Gachedili Canyon Natural Monument

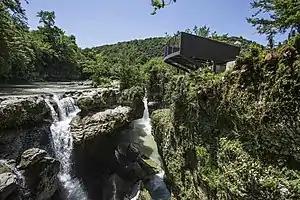
Gachedili Waterfall and viewing platform.

From the canyon visitor center, the 700 m long stone-paved tourist route has two bridges that lead to three canyon viewing platforms and to the historic "Dadiani trail". Visitors are also offered a boat trip through canyon on a 300 meter long section of the Abasha river. One section of the canyon, known as the "Dadiani's Bath", boasts an exceptional beauty.